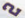
Number: 2